Odesa National Academy of Music

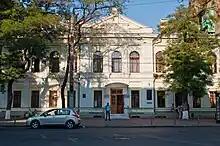
Odesa Conservatory

The Odesa National Academy of Music (also known as the Odesa Conservatory or formally the A.V. Nezhdanova Odesa National Academy of Music) is a national higher education music academy in Odesa, Odesa Oblast, Ukraine.